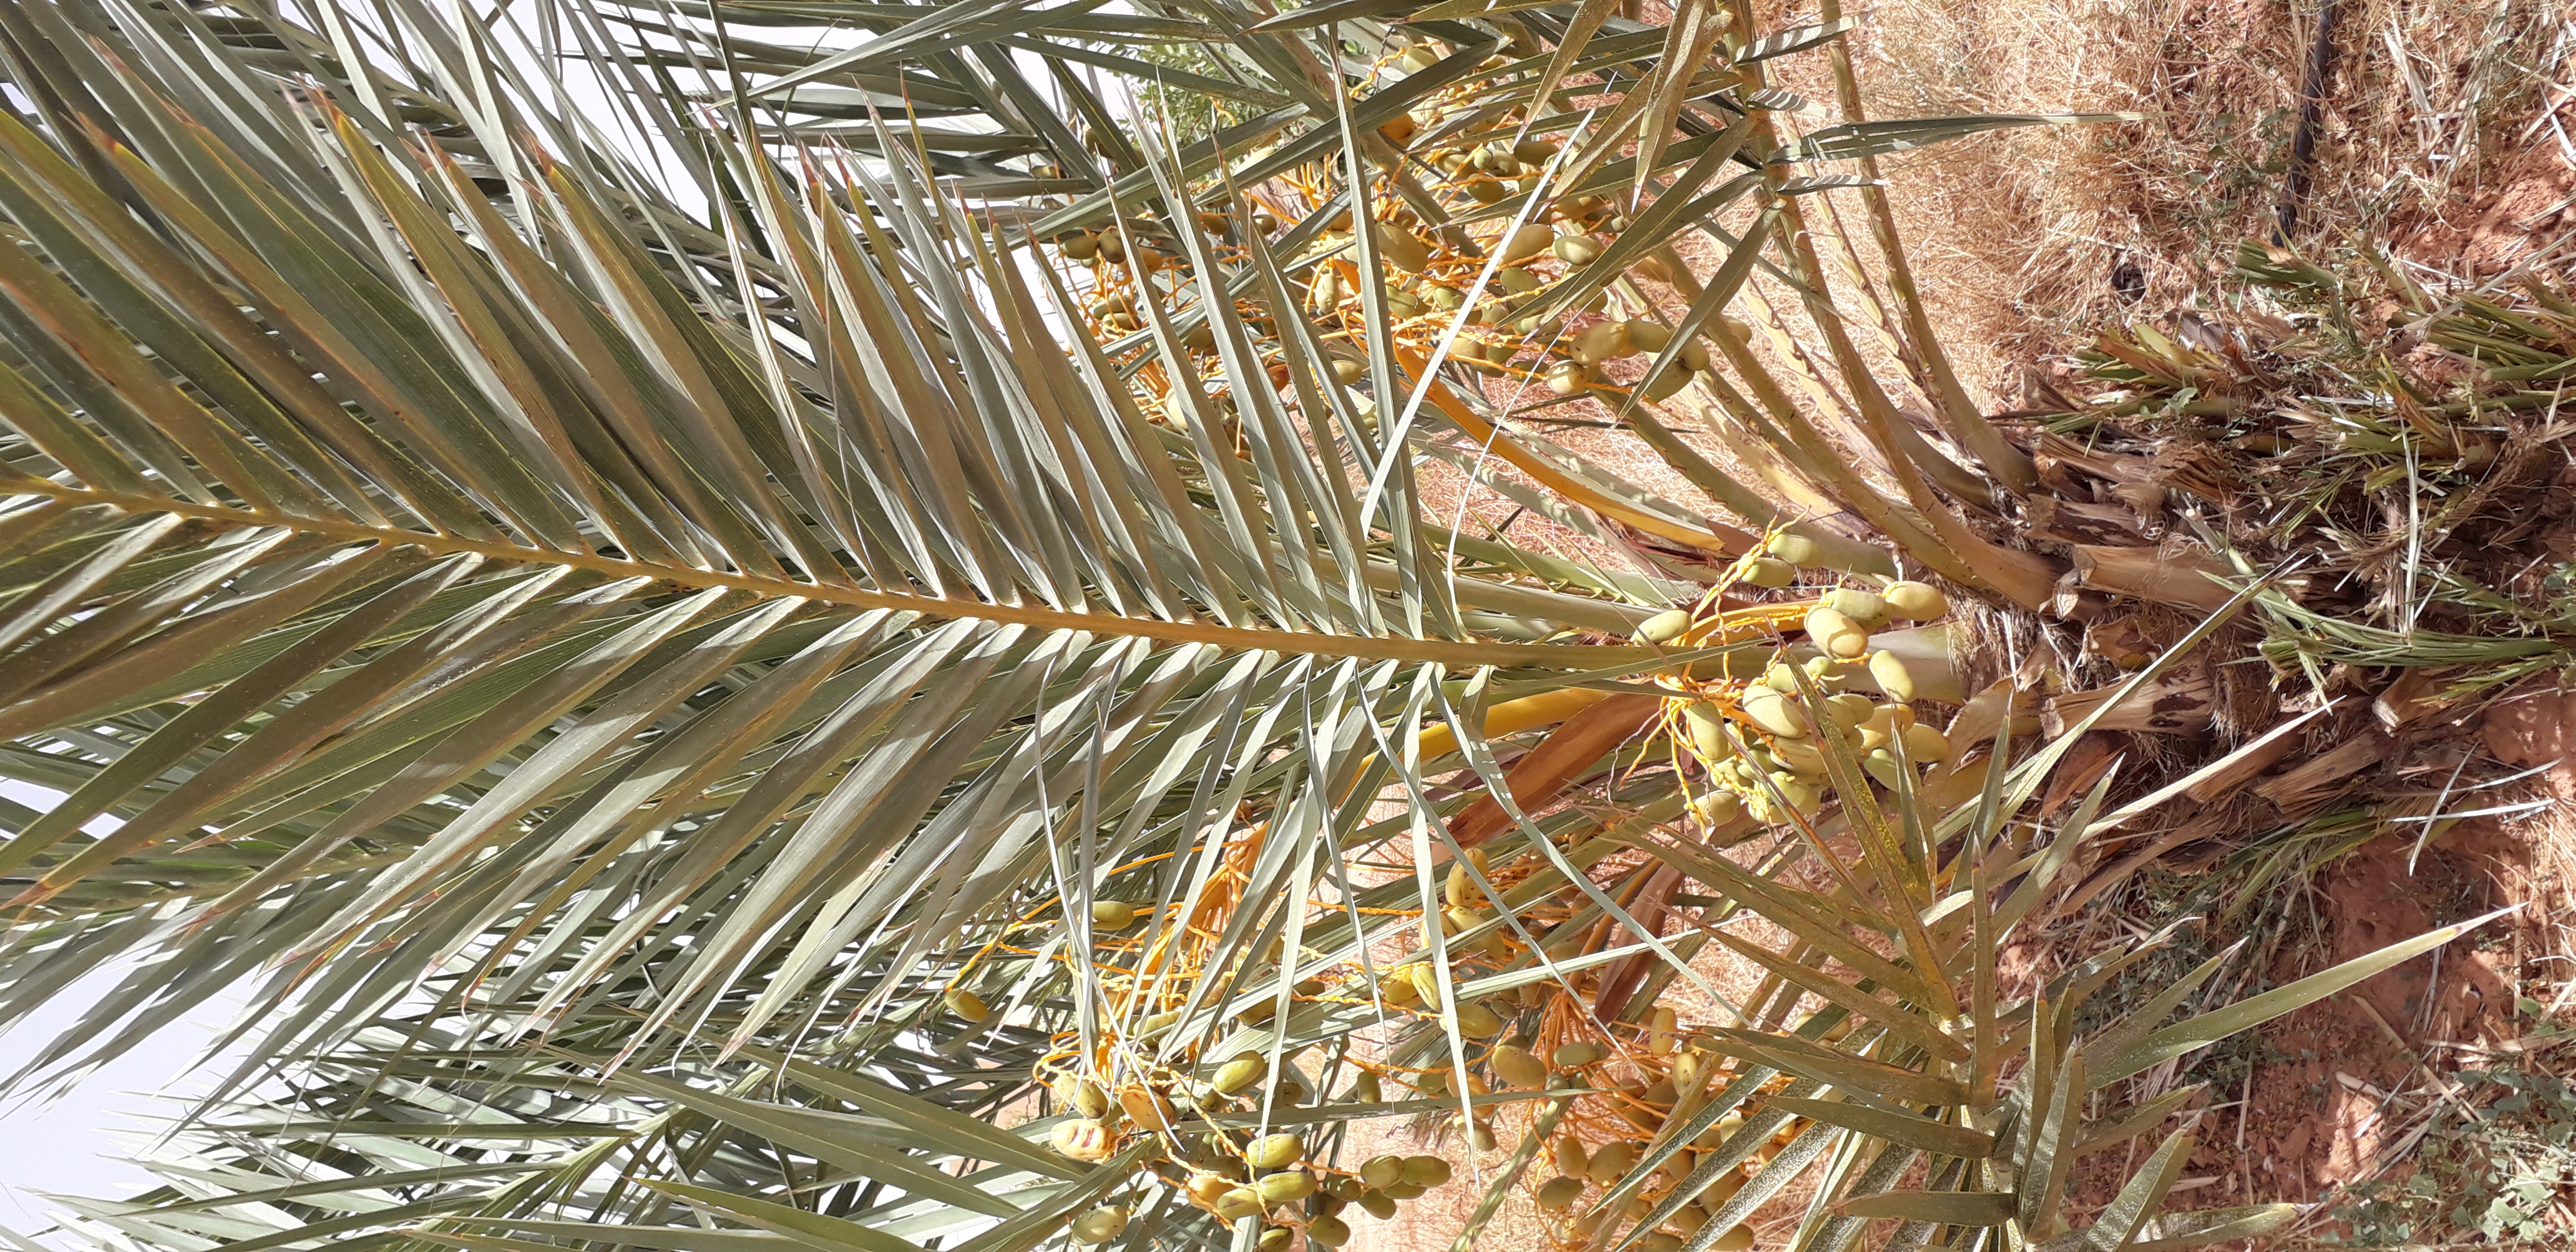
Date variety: Boumajhoul